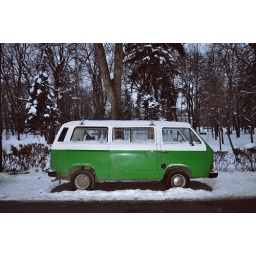
green van in the park